The Bat (play)

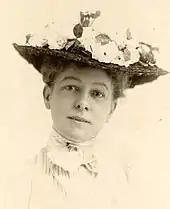
Effie Ellsler played Cornelia in the first Broadway production.

Rinehart and Hopwood finished "The Bat" during the afternoon of April 11, 1920. She was called away moments later when her daughter-in-law went into labor, and her granddaughter was born early the next day. Rinehart decided to focus on family obligations and missed the reading of the play to Wagenhals and Kemper, who expressed interest in staging it after Hopwood shared a draft with them. She missed "The Bat" rehearsals and its Broadway debut, although she attended preview performances.